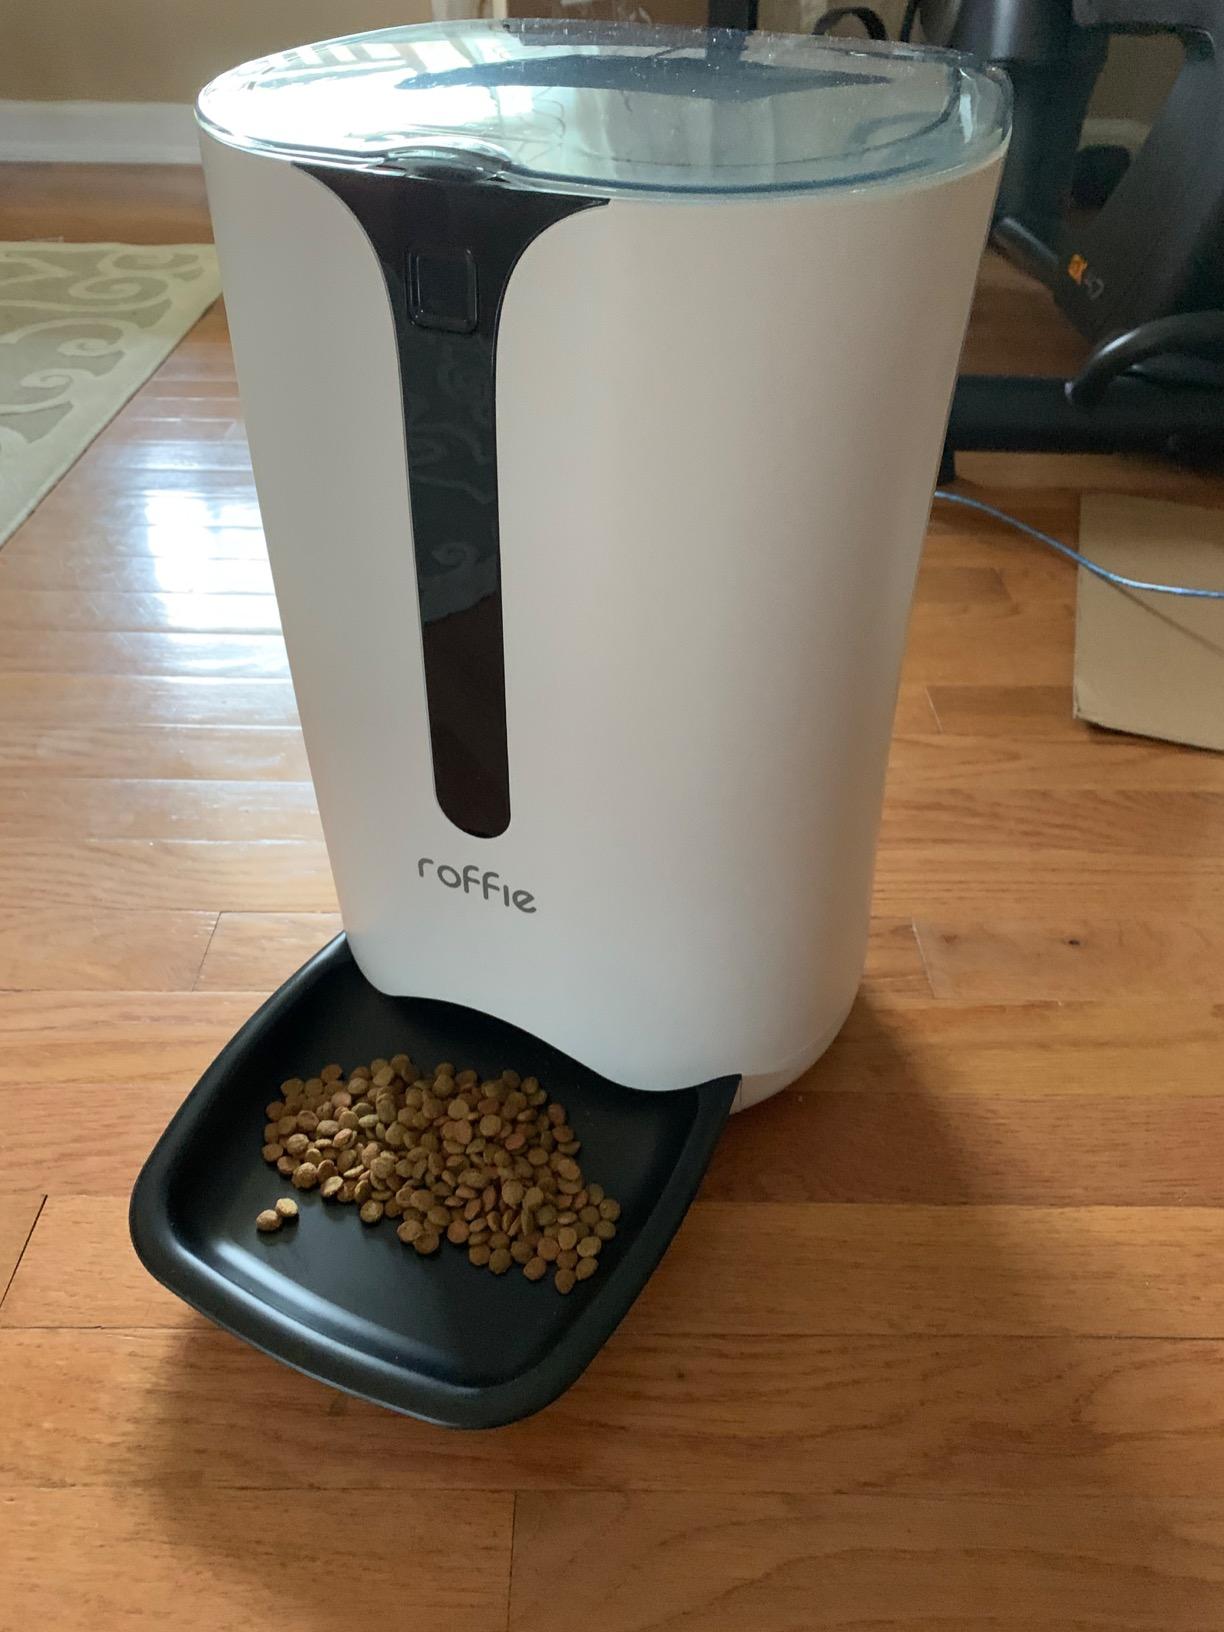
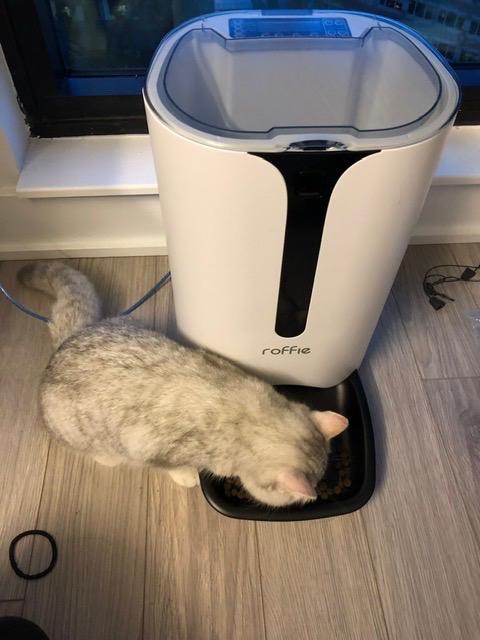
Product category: items_feeder
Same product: yes